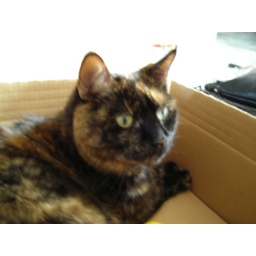
Mad cat in da box